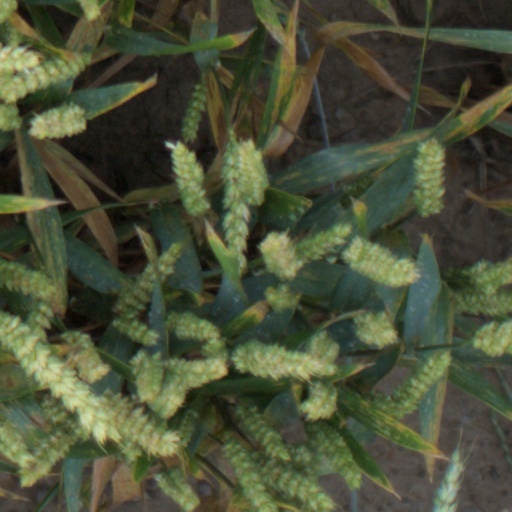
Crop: wheat